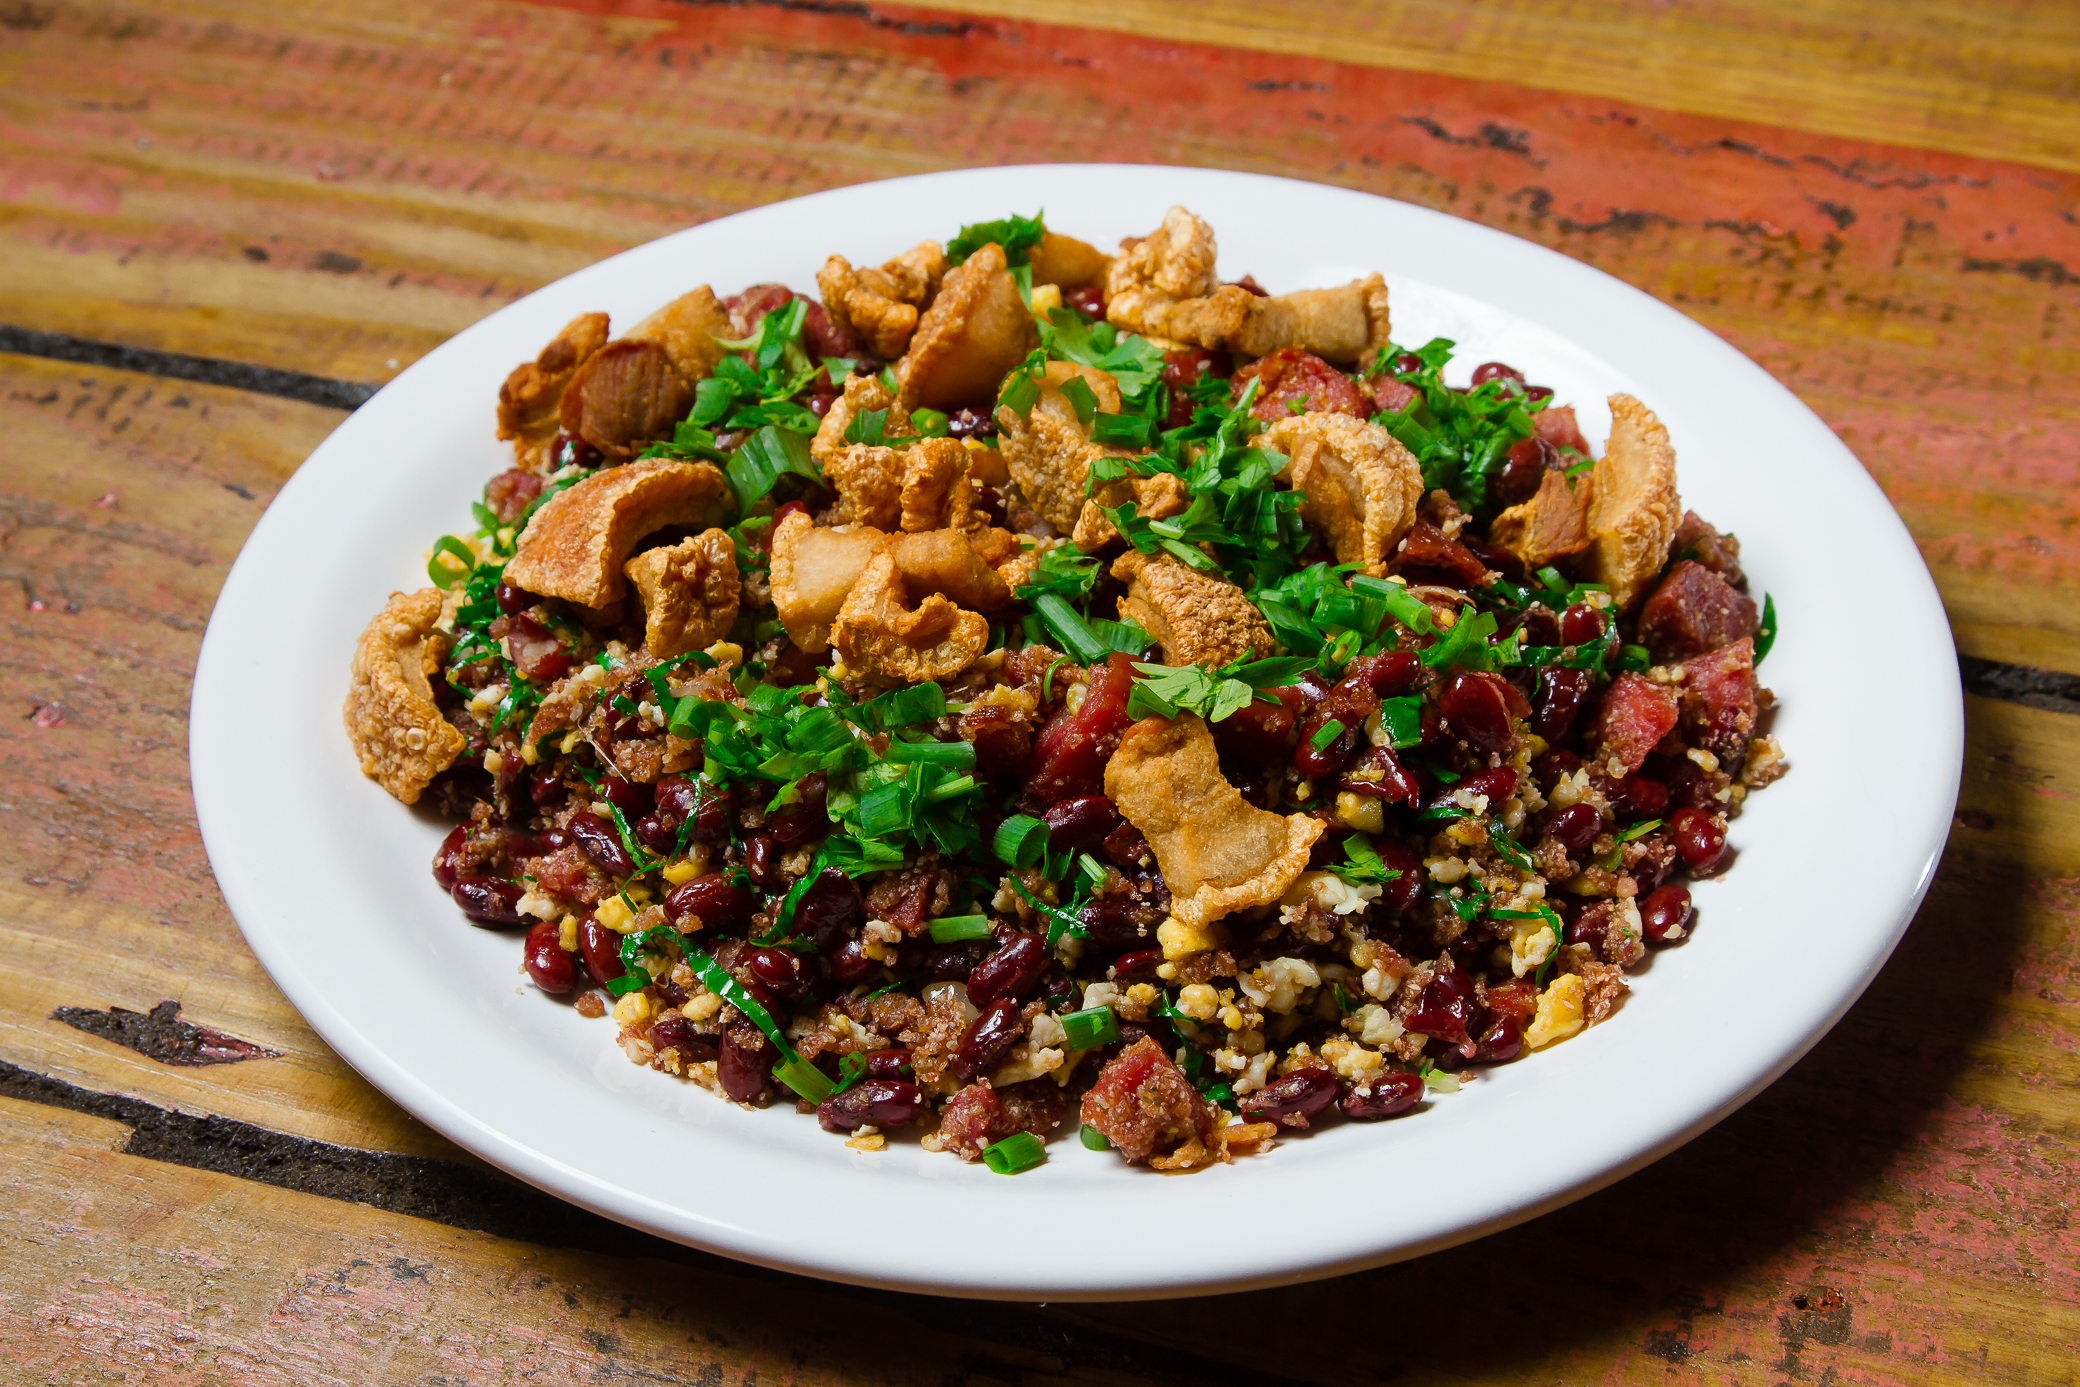
food, dish, cuisine, ingredient, produce, recipe, vegetarian food, side dish, stuffing, larb, vegetable, meat, pilaf, sisig, indian chinese cuisine, Chai tow kway, fruit, legume